BtoB (band)

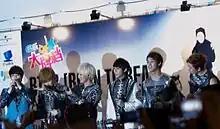
BtoB in Singapore at Bugis Junction on May 23, 2012

On March 21, BtoB made their debut in a showcase held in Seoul, which was streamed from their official YouTube channel. They performed their title track "Insane", "Imagine", and various other songs. BtoB then released their self-titled debut EP, "Born to Beat" on April 3 with songs co-written by Jörgen Elofsson. The EP includes the two debut title tracks of the group "Insane" and "Imagine", while the members of the group participated on writing the lyrics and raps for the album.